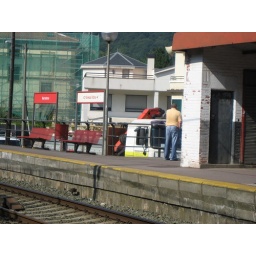
train station near pablo's house